Dodge Charger (2006)

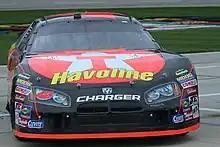
Juan Pablo Montoya's Dodge Charger NASCAR driving into the garage area at Texas Motor Speedway

For 2020, a "Widebody Package" was made available for the Charger R/T Scat Pack as an option, but replacing the narrow-body Charger Hellcat. The package mirrors that of the Challenger Widebody. The following are included: